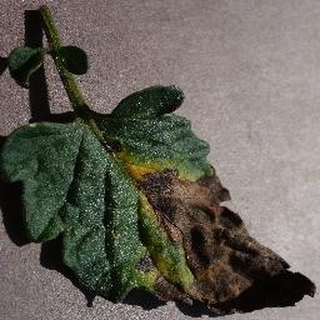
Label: tomato_early_blight